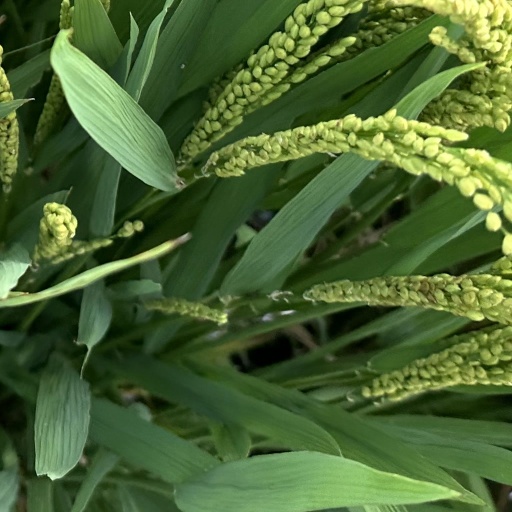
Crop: rice